Tillie the Toiler (1927 film)

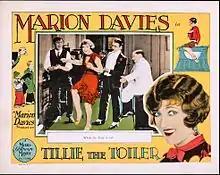
Lobby card

Tillie the Toiler is a 1927 American silent film comedy produced by Cosmopolitan Productions and released through Metro Goldwyn Mayer studios. It is based on Russ Westover's popular comic strip "Tillie the Toiler". The film was directed by Hobart Henley and stars Marion Davies.